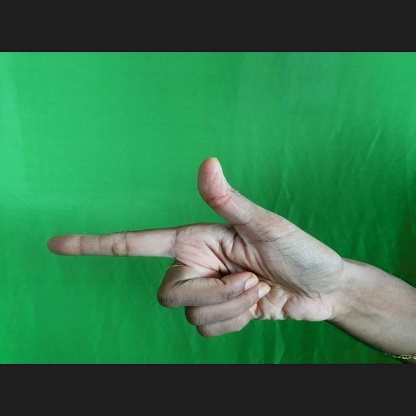
Mudra: Chandrakala